2020 Serbian parliamentary election

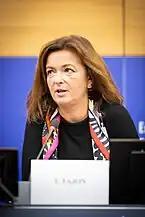

Political scientist Florian Bieber stated that the Serbian Progressive Party overtook the United Russia party to become "the largest ruling party majority in Europe after Belarus" and that the European Union cannot pretend that a "farce of an election" did not happen in Serbia. The president of the European People's Party, Donald Tusk, as well as Sebastian Kurz, the chancellor of Austria, and Viktor Orbán, the prime minister of Hungary, congratulated Vučić on his victory. Kati Piri, the vice-chair of the Progressive Alliance of Socialists and Democrats (S&D) group, said that the election was not representative and that she is afraid "it won't change the erosion of the rule of law in the country", adding that "it should not be possible in a candidate country to the European Union". Tanja Fajon, the chair of the European Parliament Delegation for Relations with Serbia, stated that "the level of democracy has deteriorated significantly, let alone the situation of media freedom", citing that the absence of parliamentary opposition calls into question the legitimacy of parliament. In a joint statement, representatives of the S&D, Renew Europe and Greens–European Free Alliance, supported a request of the Serbian opposition to EU institutions to set up an expert group which would make a report "on the state and media capture", as the first step in resolving the political crisis.